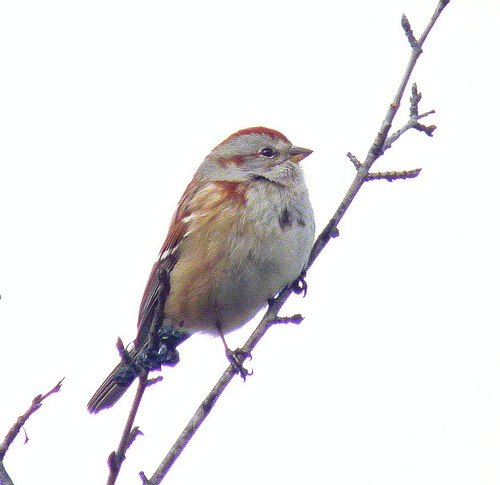
the head of the bird is brown while the chest is grey and the bill is pointy.
the bird is plump and has a red orange crown with a small triangular shaped bill.
this is a bird with a white breast, brown back and a small pointy beak.
a small brown and white bird with red feathers on its head and a short, sharp beak.
this bird is white and brown in color with a small sharp beak, and white eye rings.
this bird has wings that are brown and has a rotund and white belly
this bird is white and brown in color, with a stubby beak.
the chest is mostly white, the body is light orange on the sides, and the crown has a bright orange stripe running from the short pointy bill.
this bird is brown with white and has a very short beak.
this bird has white belly, orange nape, short bill and a white eyering
Species: Tree Sparrow